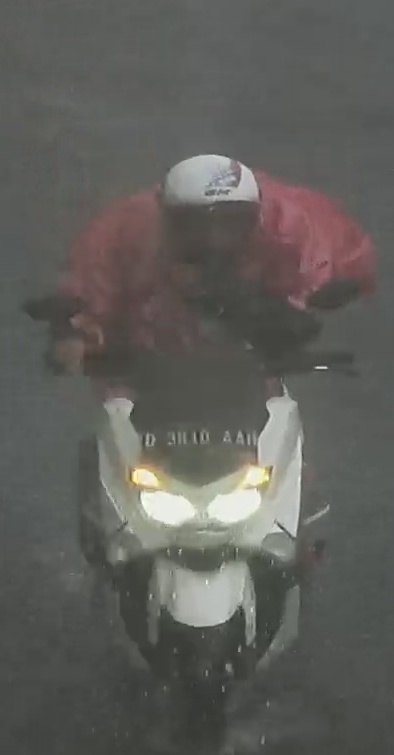
person-with-helmet: 1
person-without-helmet: 0